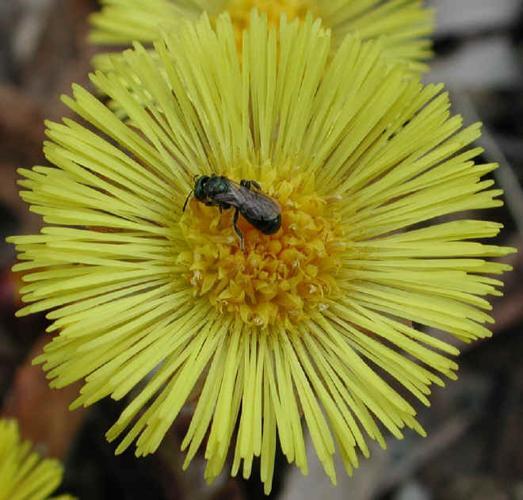
Label: colt's foot